Sacrament (Millennium)

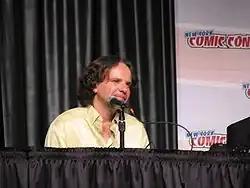
Writer Frank Spotnitz has called "Sacrament" his favourite "Millennium" script.

"Sacrament" was written by Frank Spotnitz and directed by Michael W. Watkins. Spotnitz had previously written "Weeds" earlier in the first season, as well as penning "TEOTWAWKI", "Antipas" and "Seven and One" in the series' third season. Spotnitz was a prolific writer for "Millennium" sister show "The X-Files", receiving his first writing credit for that series for the episode "End Game". Spotnitz has described "Sacrament" as his favourite script for the series, finding the character of Richard Green to be "creepy" and believing that "the solution to the mystery [was] sufficiently unexpected".